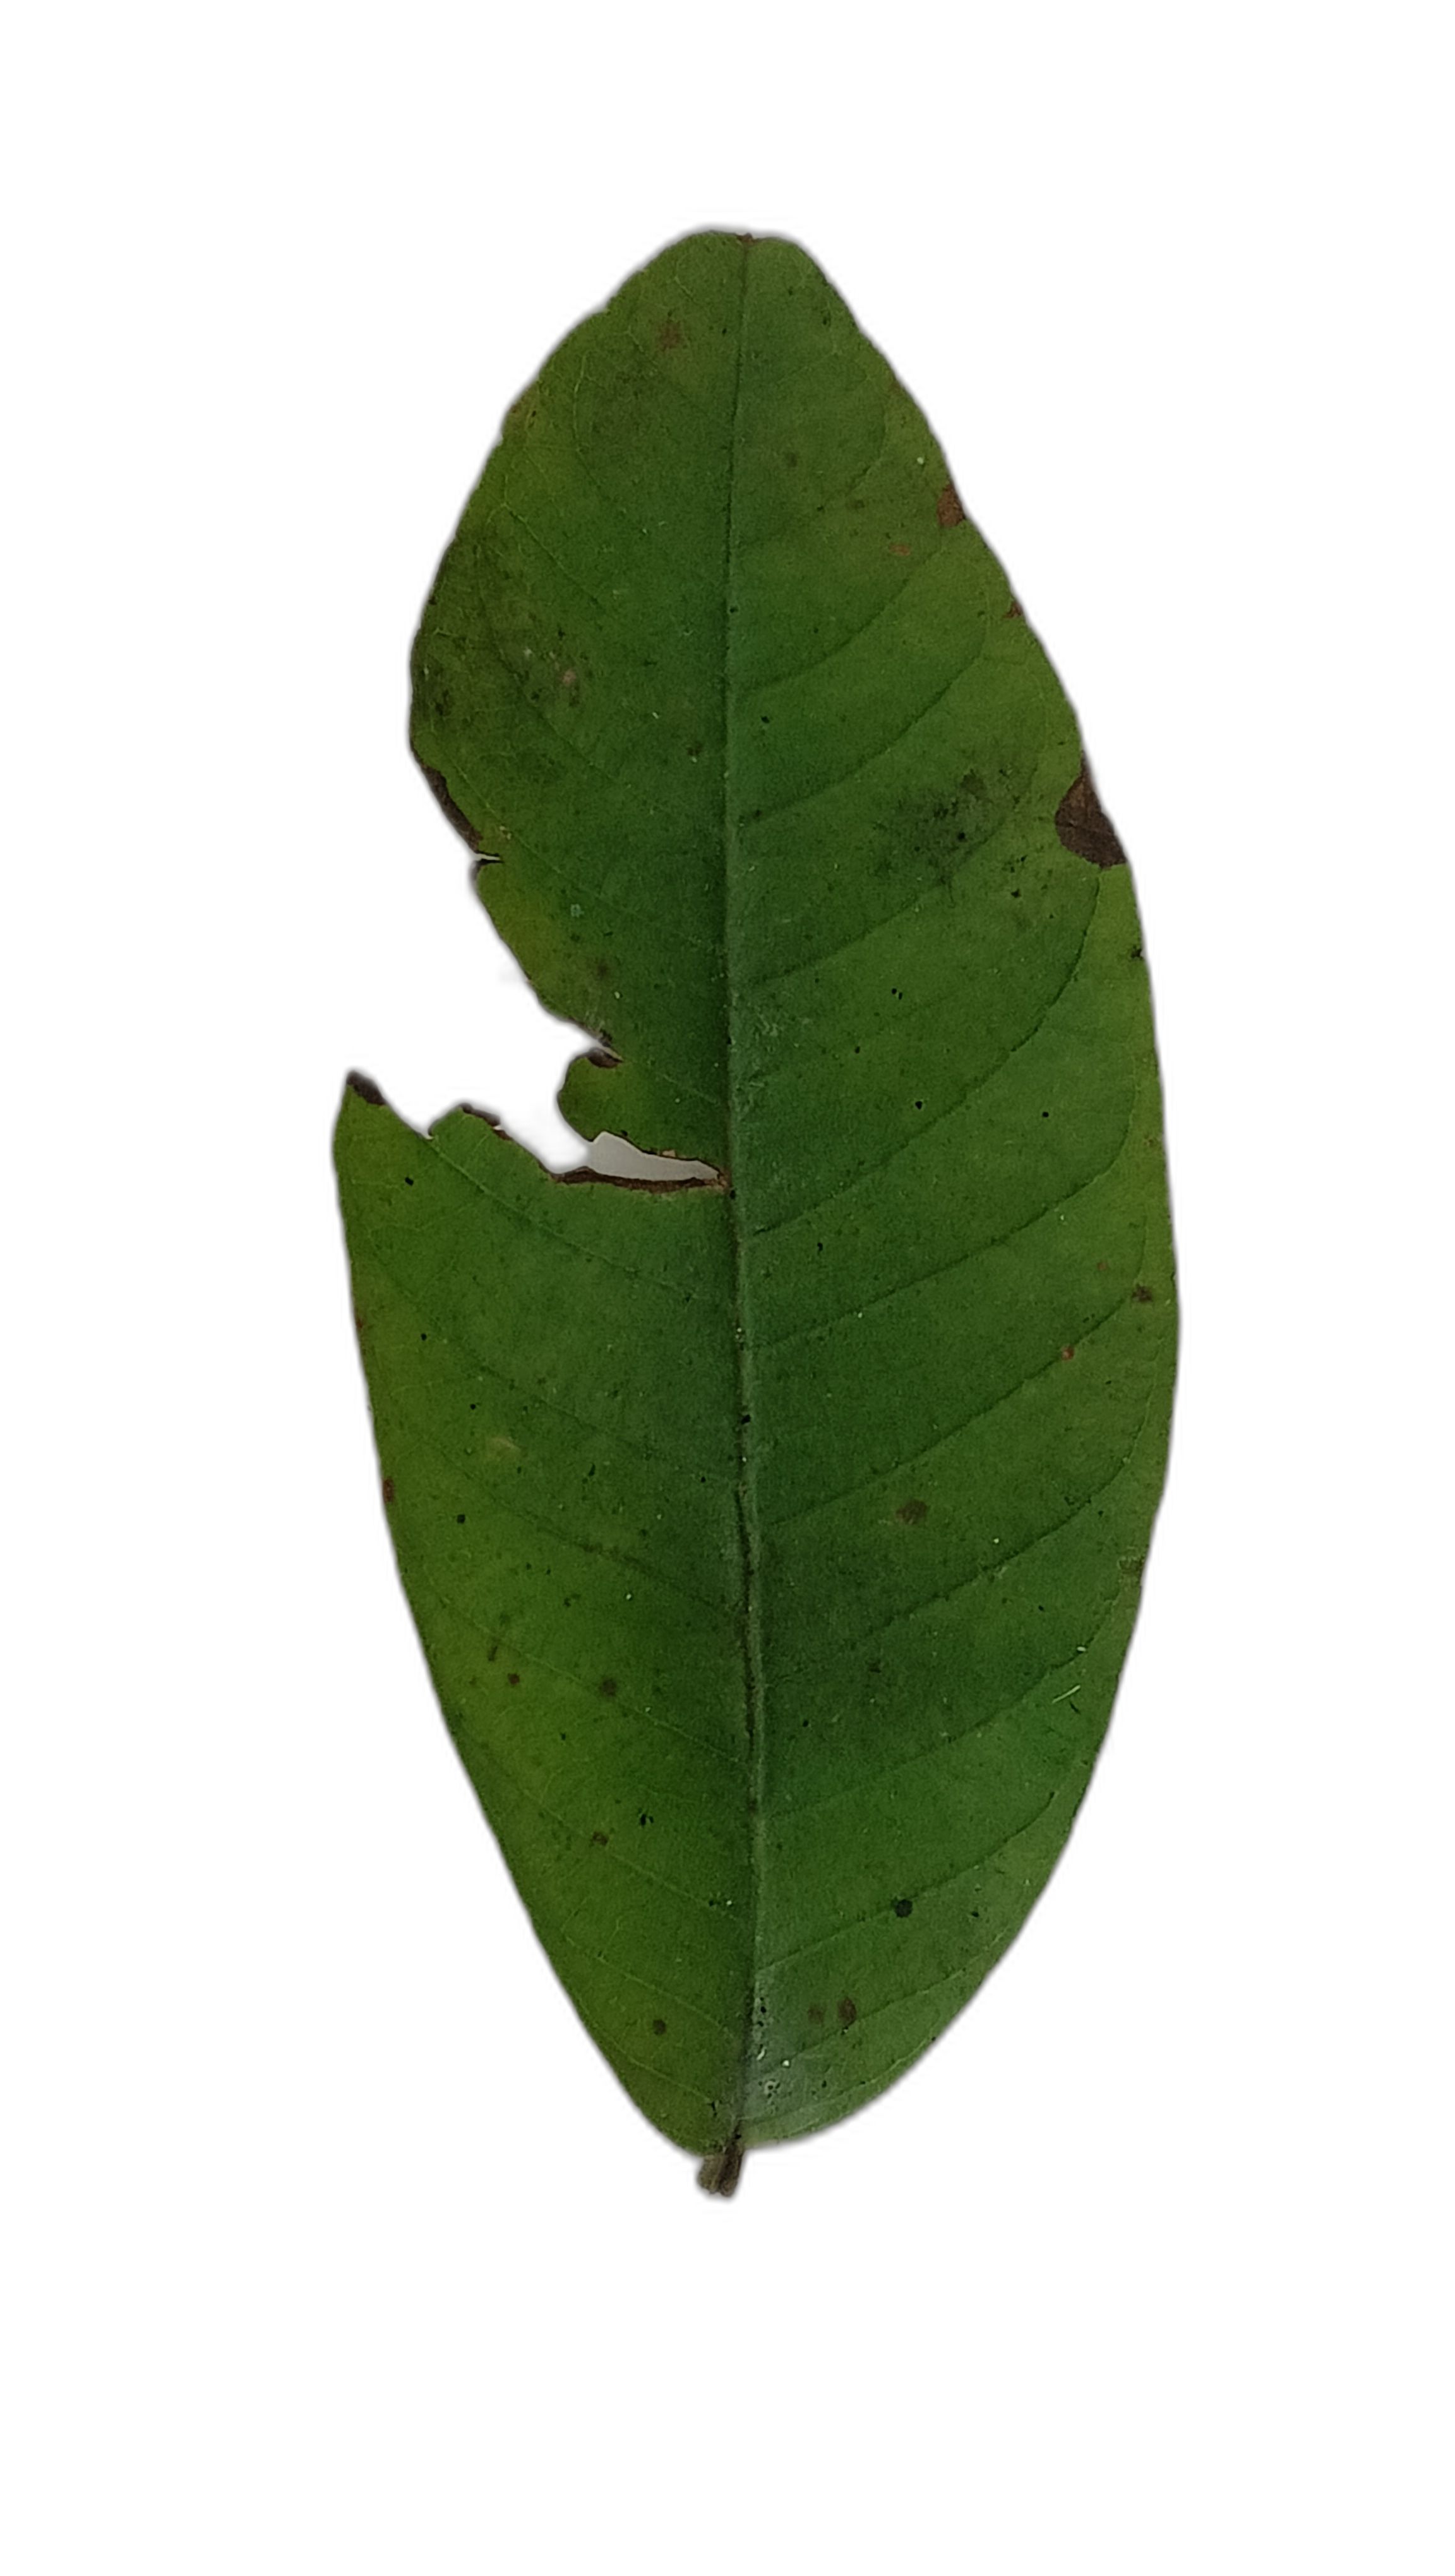
Plant part: leaf
Disease: Canker